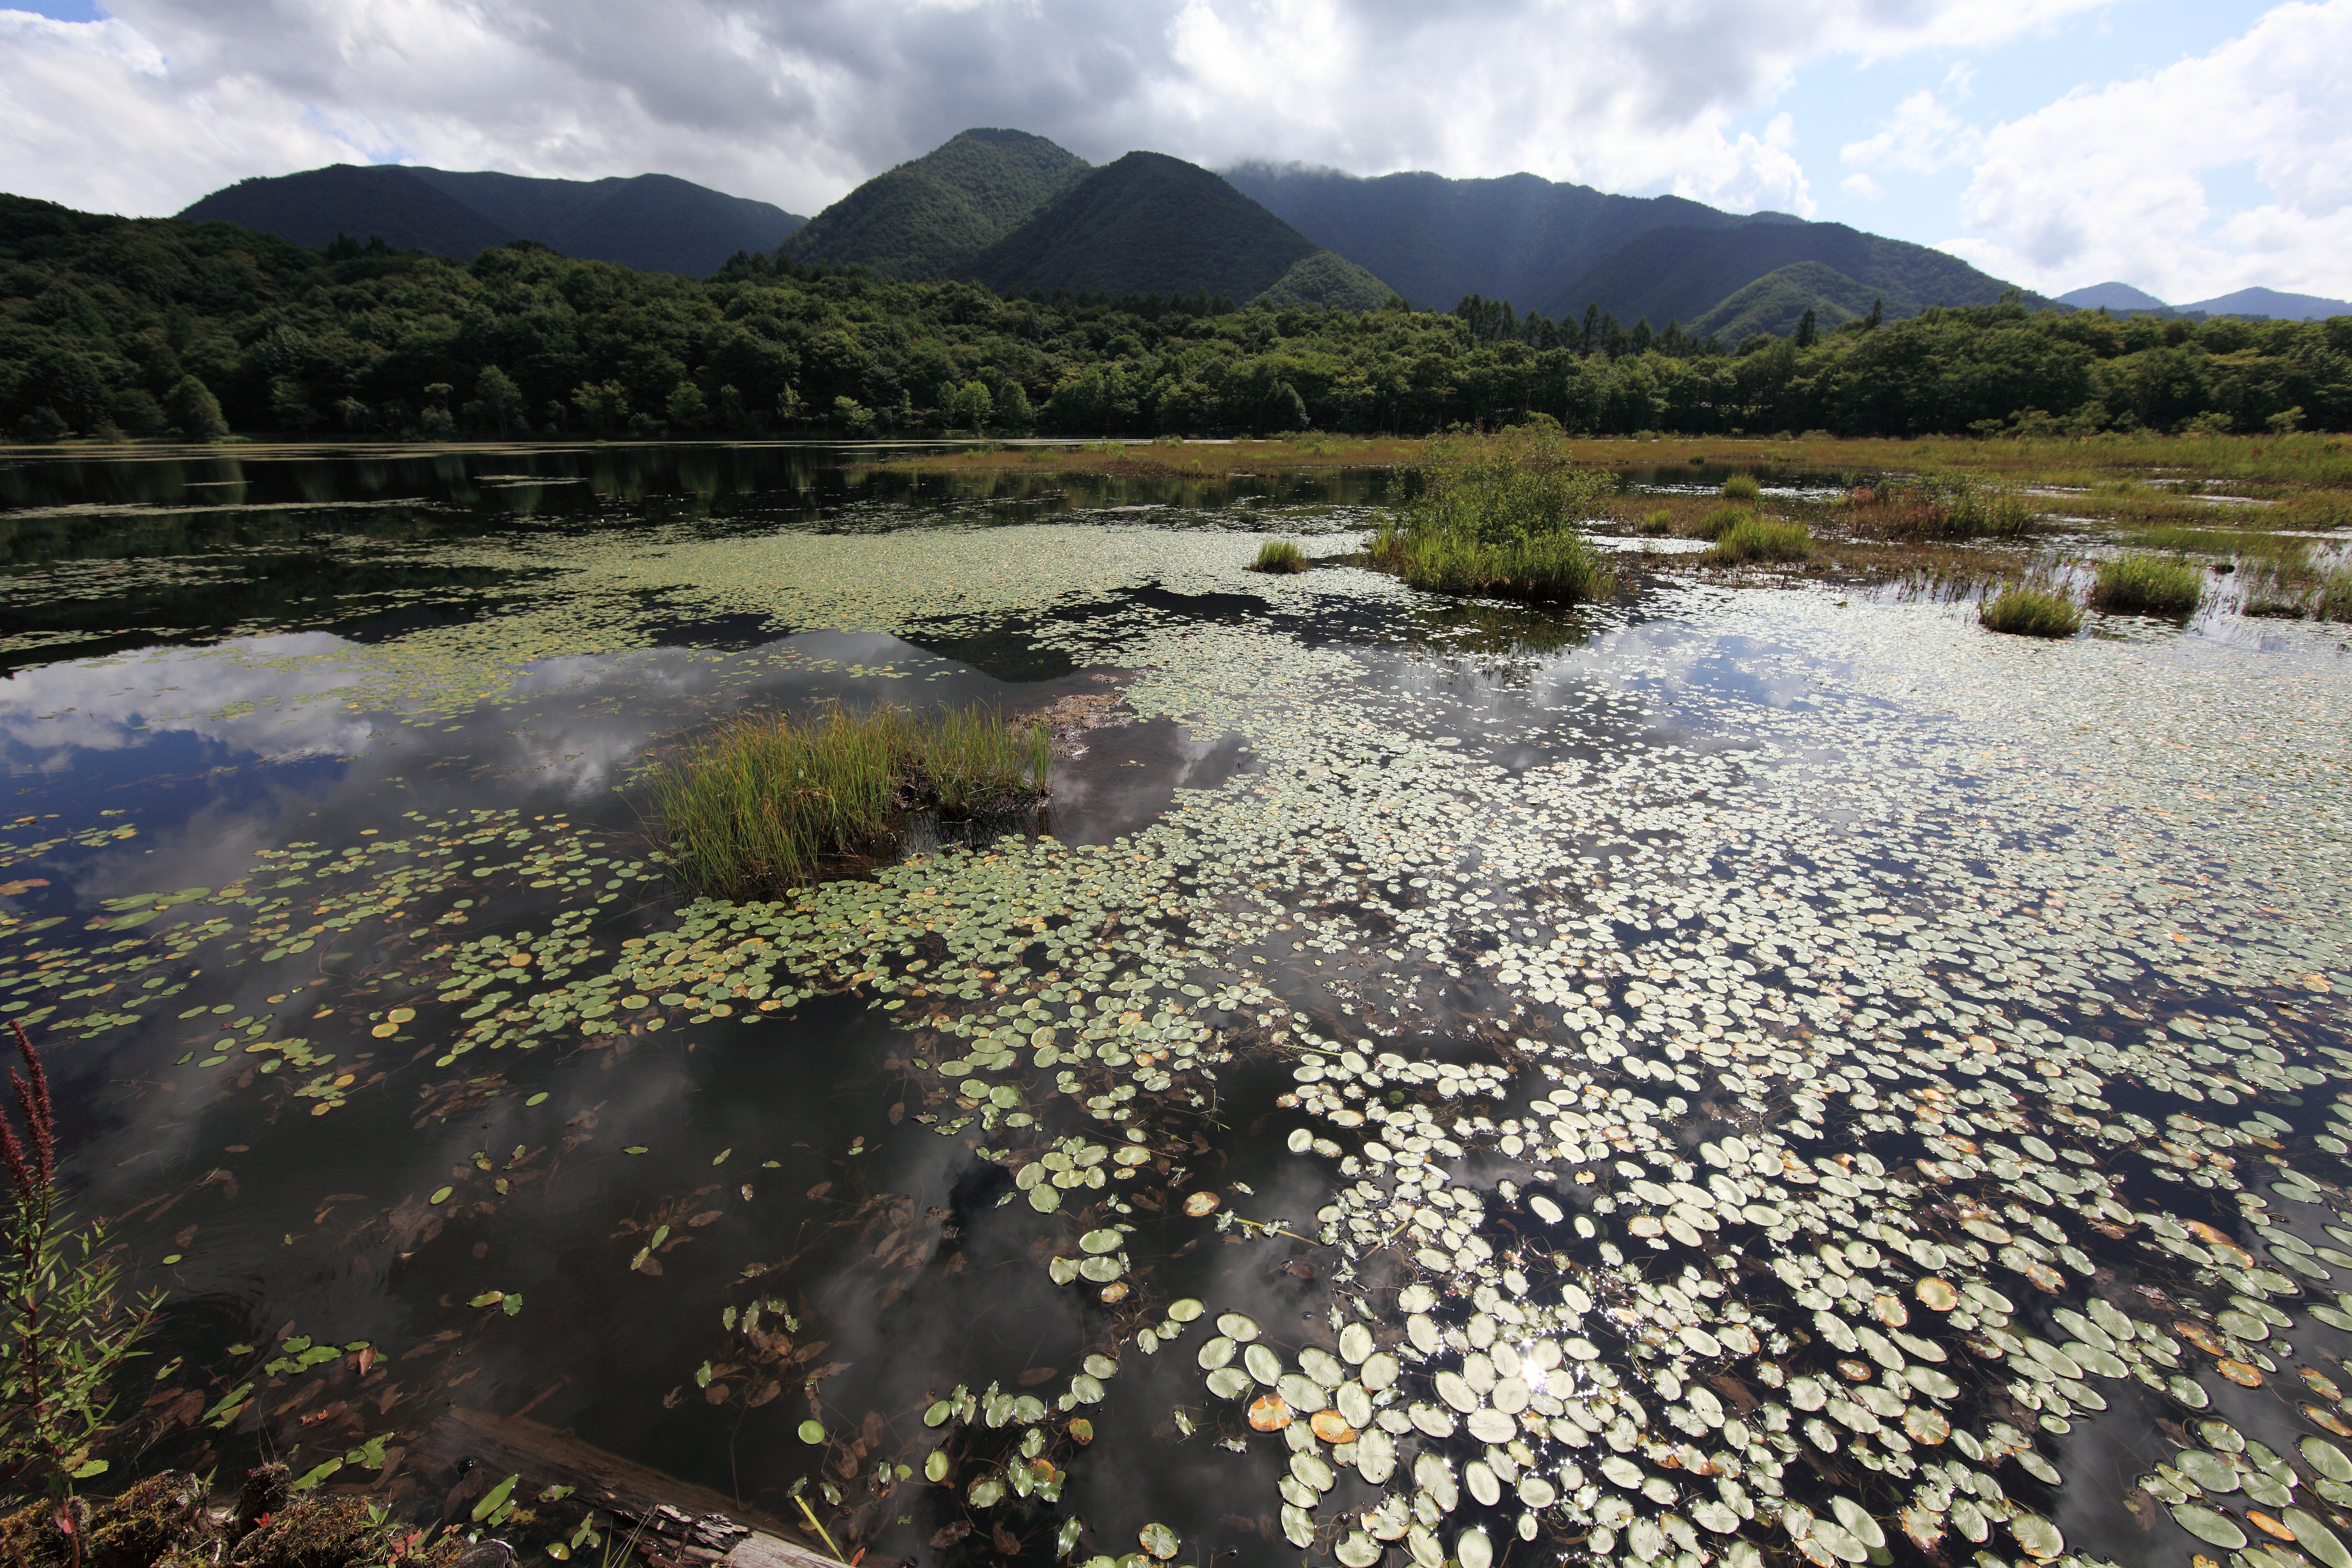
landscape, water, nature, wilderness, mountain, lake, river, valley, stream, reflection, high, rapid, reservoir, national park, body of water, wetland, plateau, 5d, hires, loch, markii, ecosystem, hi, res, resolution, tundra, natural environment, geographical feature